Battle of Kolb's Farm

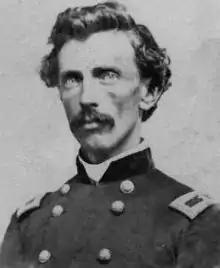
Milo Hascall

In the Atlanta campaign to date, Hooker's XX Corps suffered 5,000 casualties, more than any other of Sherman's formations, after starting with 20,000 men.